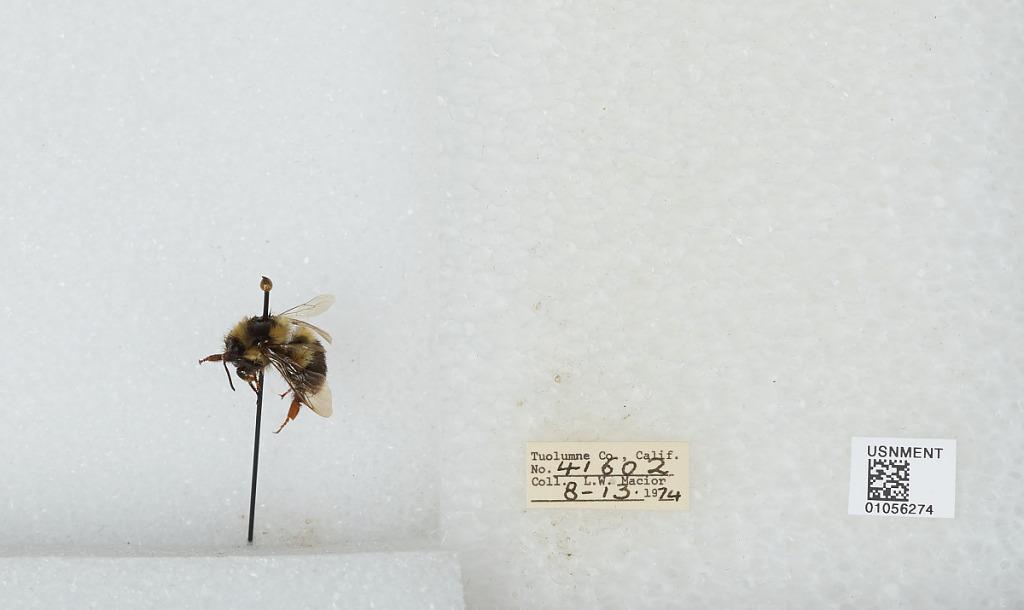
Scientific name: Bombus bifarius nearcticus
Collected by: L. Macior
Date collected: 1974-8-13
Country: United States
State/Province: California
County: Tuolumne
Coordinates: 38.02, -119.93